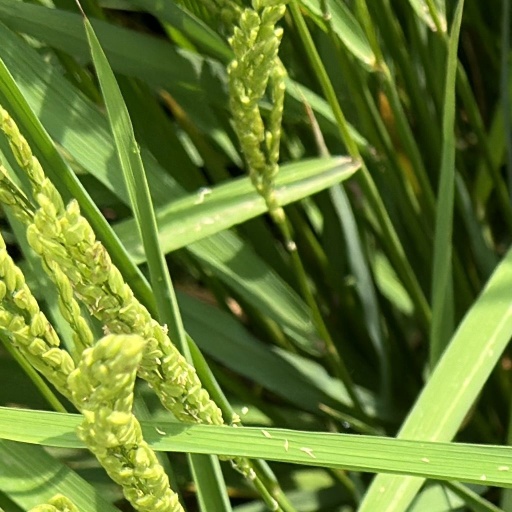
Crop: rice